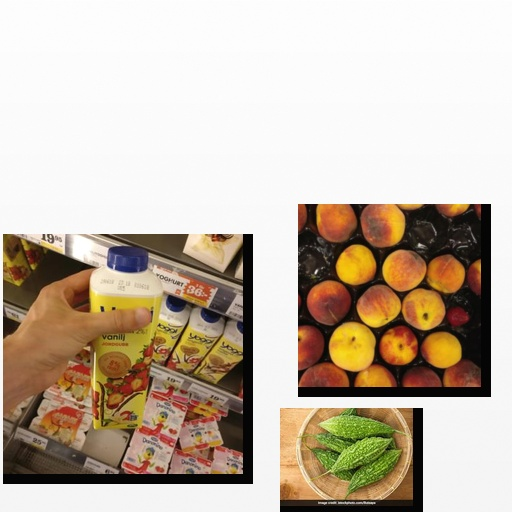
Food items: peach, strawberry_yoghurt, bitter_gourd